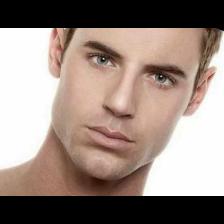
Label: Human